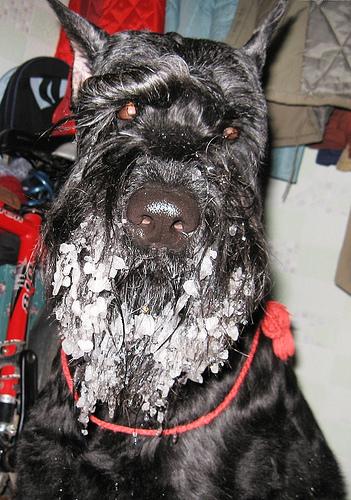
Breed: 232-n000089-giant_schnauzer